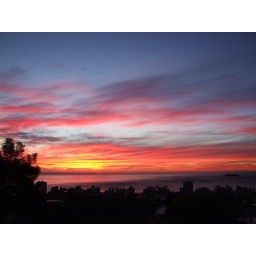
080428 yellow sun in pink and blue